Landmarkism

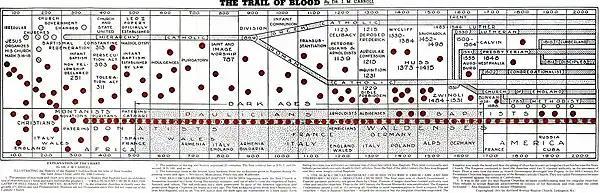
Graph from "The Trail of Blood", a popular Landmarkist book

Landmarkism, sometimes called Baptist bride theology, is a Baptist ecclesiology that emerged in the mid-19th century in the American South. It upholds the perpetuity theory of Baptist origins, which asserts an unbroken continuity and exclusive legitimacy of the Baptist movement since the apostolic period. Landmarkists hold a firm belief in the exclusive validity of Baptist churches and view non-Baptist liturgical forms and practices as invalid. This perspective caused significant controversy and division within the Baptist community, leading to intense debates and numerous schisms.